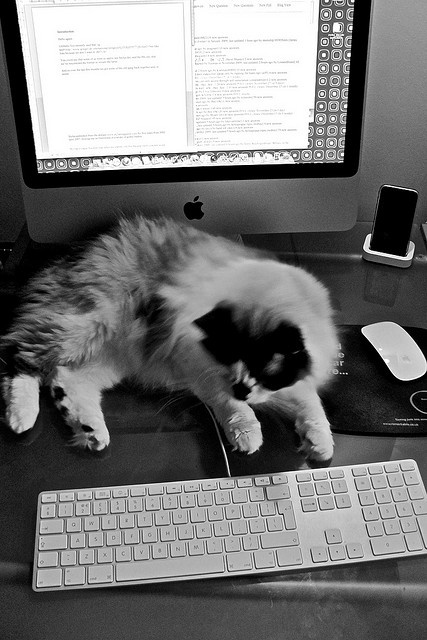
Dark and light colored cat lying on desktop.
A cat sleeping in front of a computer.
a black and white cat is sitting between a keyboard and a monitor
A cay laying between a computer keyboard and a monitor.
An cat is sitting between a computer and keyboard.